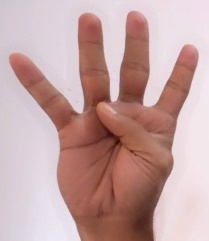
ASL sign: 4